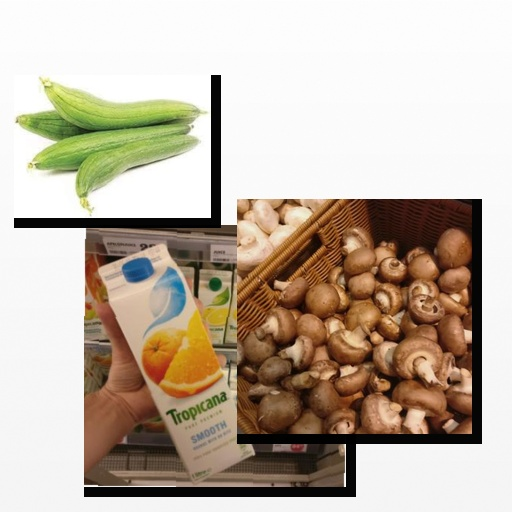
Food items: mushroom, mixed_juice, sponge_gourd